The Venus Throw

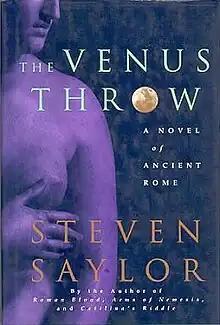
First edition

The Venus Throw is a historical novel by American author Steven Saylor, first published by St. Martin's Press in 1995. It is the fourth book in his Roma Sub Rosa series of mystery novels set in the final decades of the Roman Republic. The main character is the Roman sleuth Gordianus the Finder.